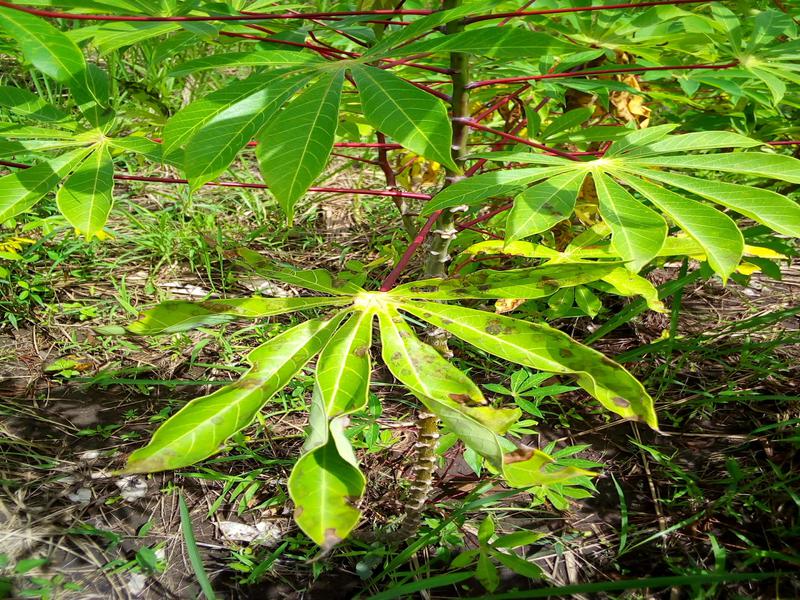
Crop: cassava
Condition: bacterial_blight